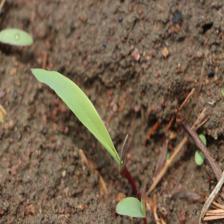
Label: Sorghum